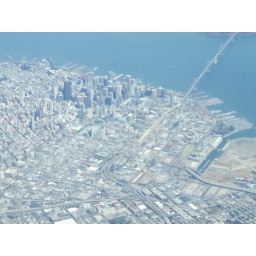
Magnum P.I.'s home town, yeah, couldnt beleive i was flying over Honolulu. Sept 2007